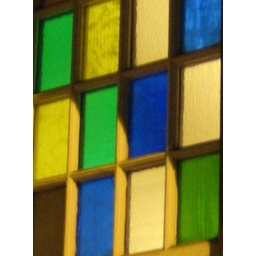
On my crawl down Hunter St this glass was lit up above a door way.